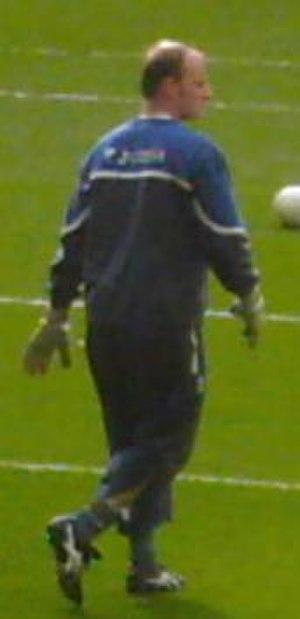
Michael Oakes, né le 30 octobre 1973 à Northwich, est un footballeur anglais qui évoluait au poste de gardien.